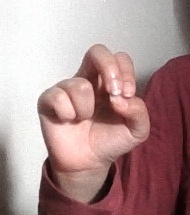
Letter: gaaf